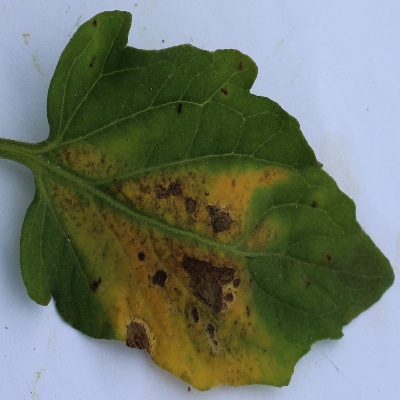
Crop: Tomato
Condition: septoria leaf spot